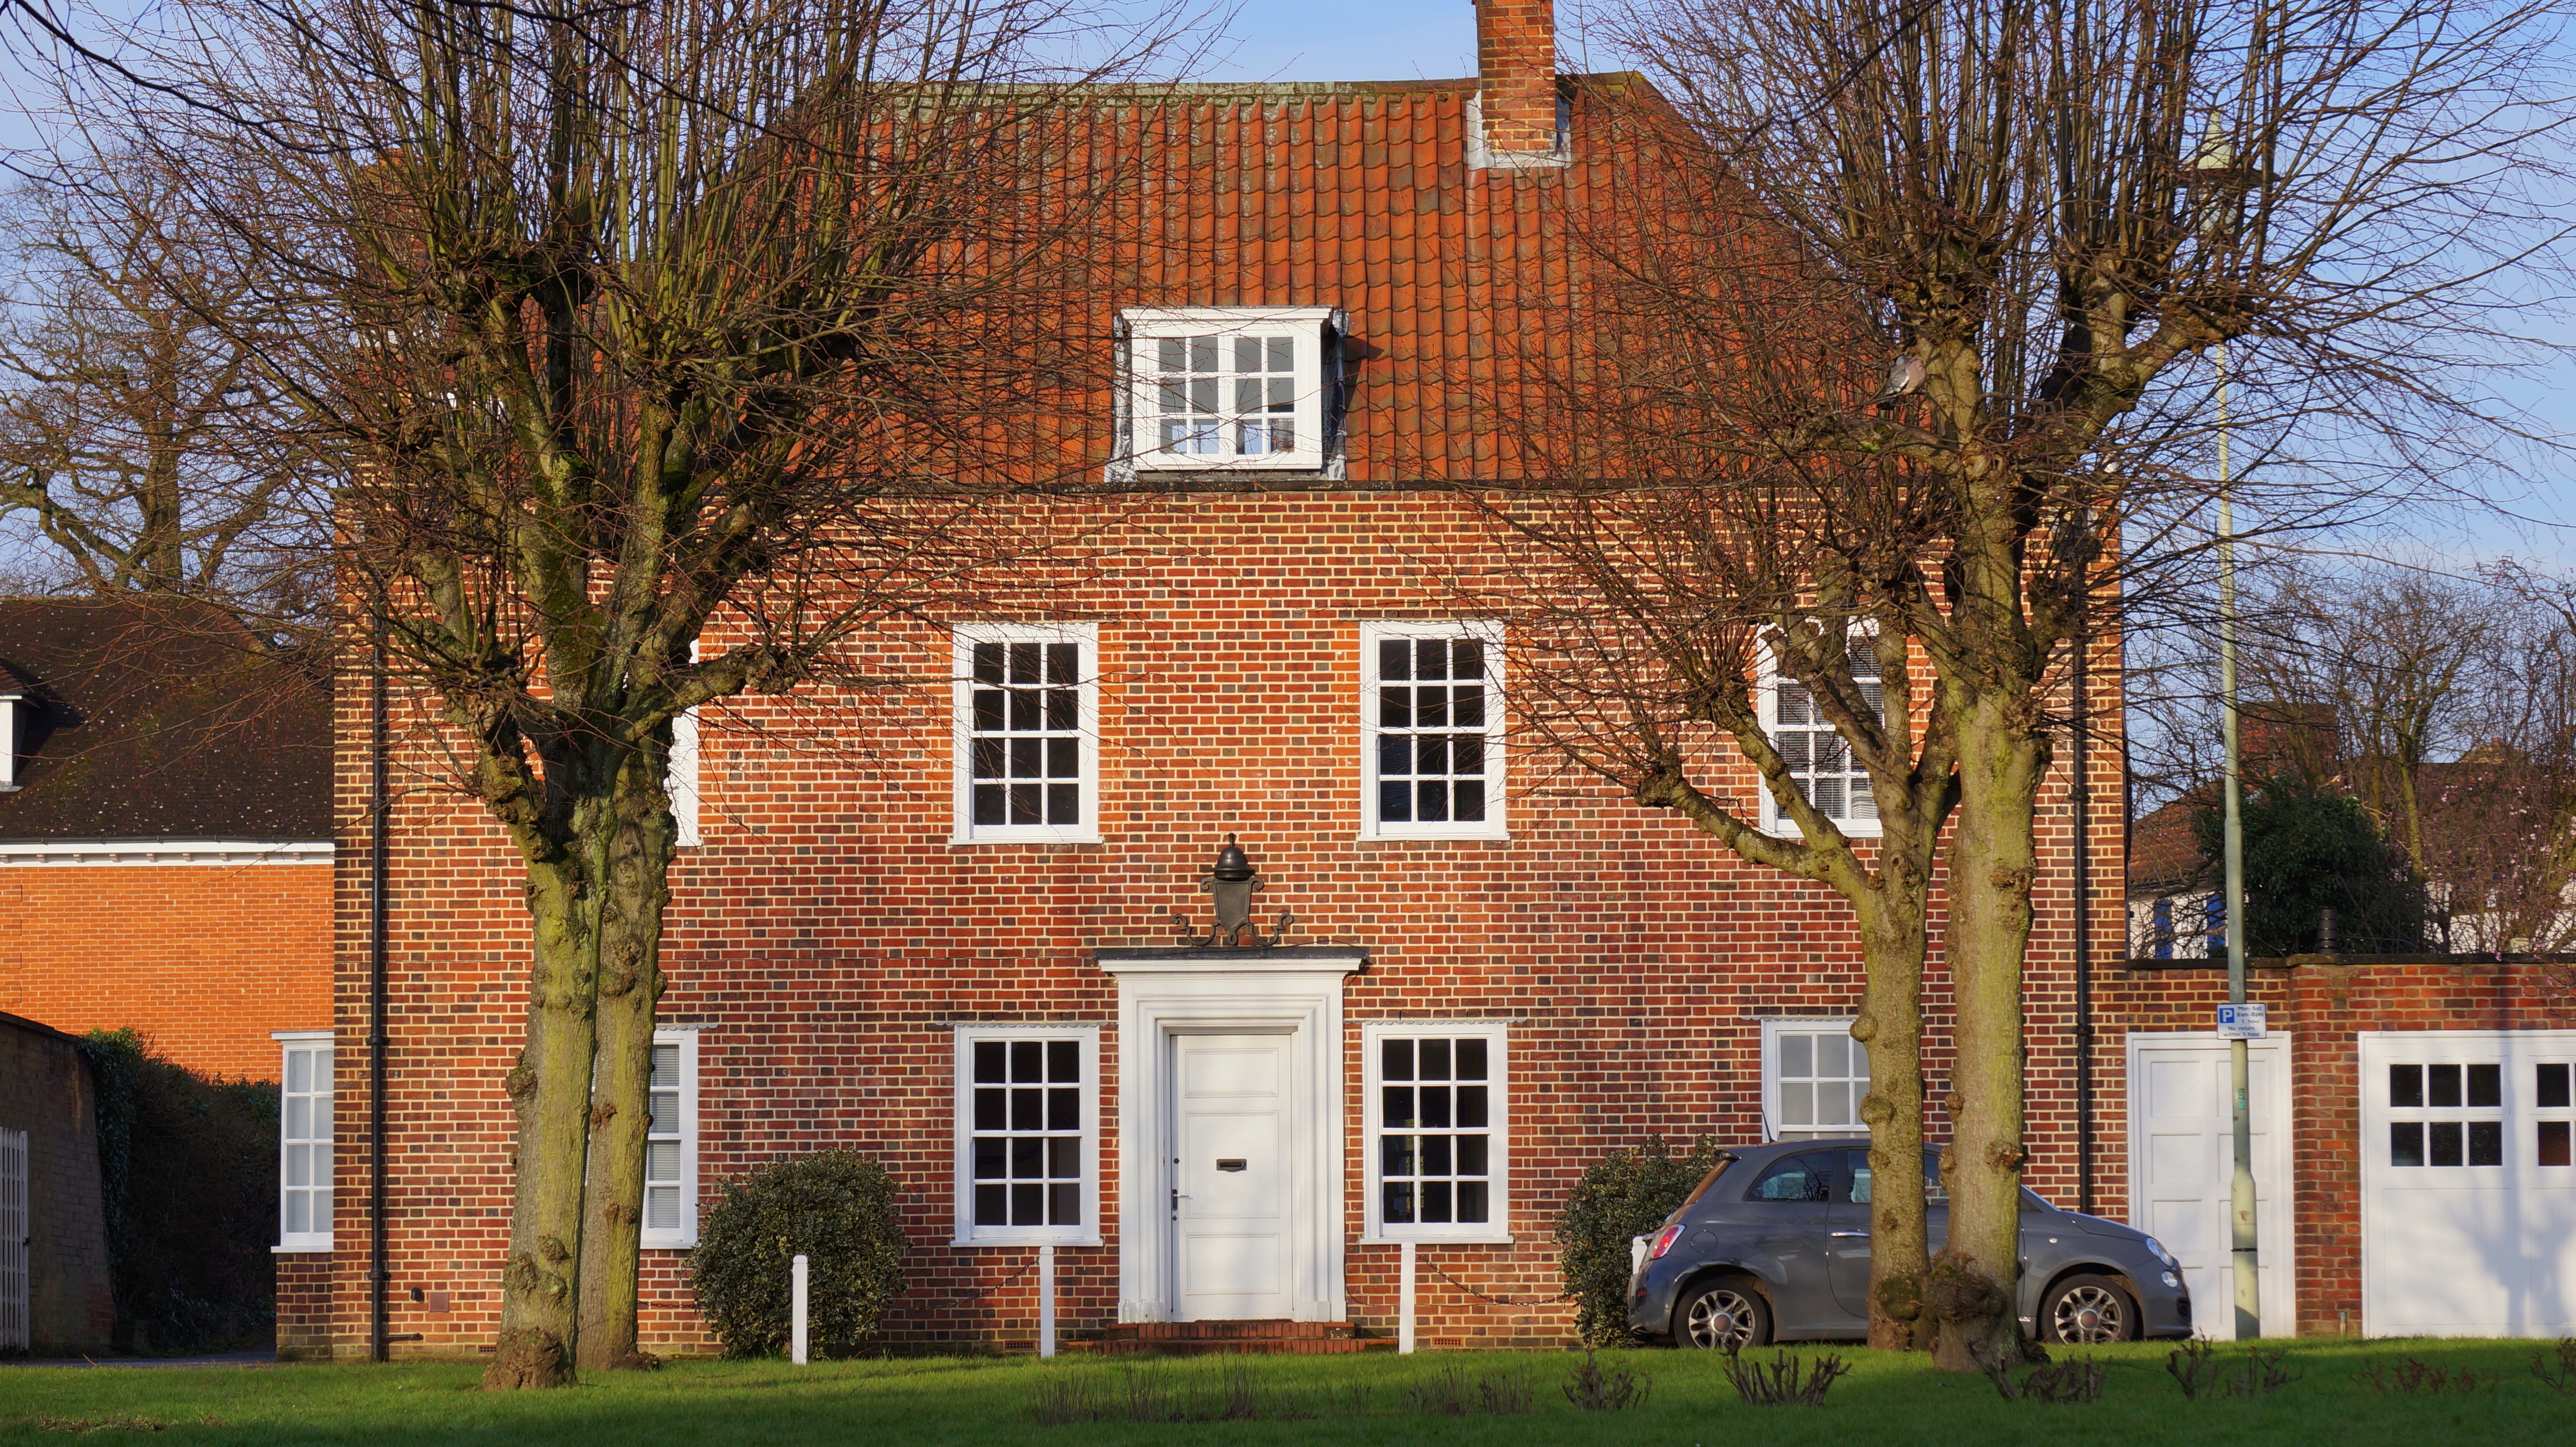
grass, architecture, structure, farm, vintage, countryside, house, window, building, old, home, country, rustic, village, rural, entrance, cottage, facade, residence, property, exterior, residential, historic, brick, door, doorway, old house, farmhouse, culture, style, front, estate, siding, manor house, real estate, almshouse, residential area